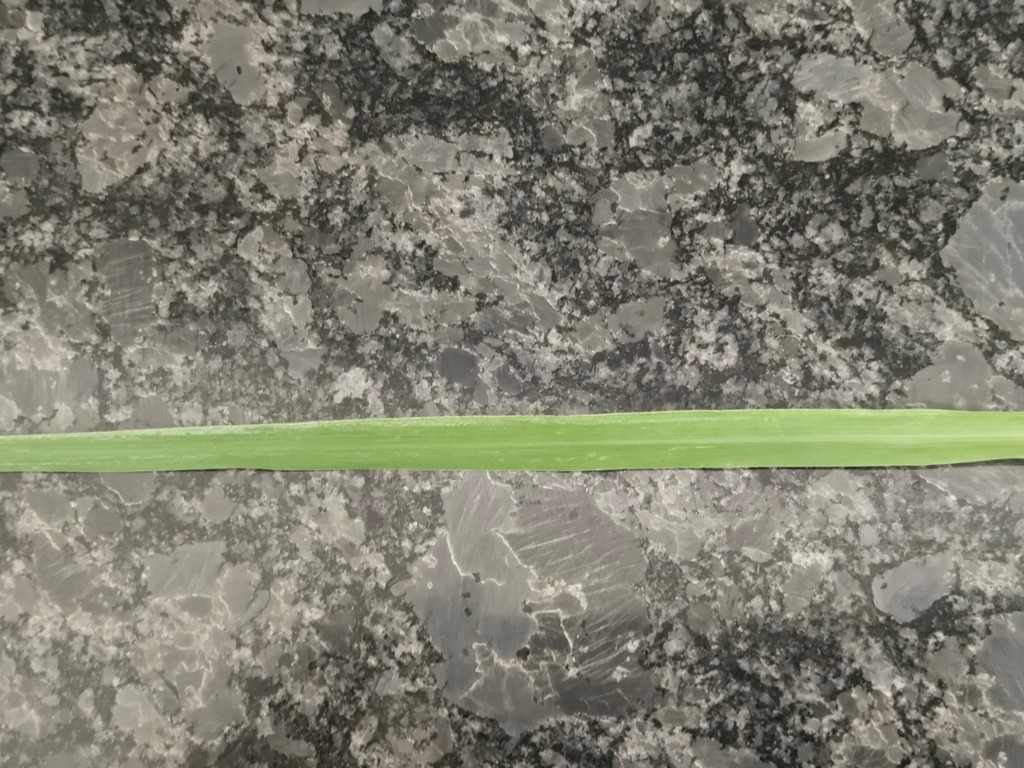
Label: Healthy